Andi Lila

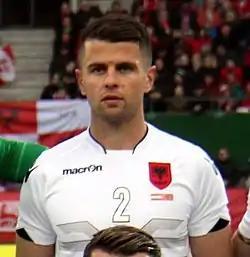
Lila with Albania in 2016

Andi Lila (born 12 February 1986) is an Albanian former professional footballer who played as a defensive midfielder. He was a versatile player, having spent his early career as a full-back.